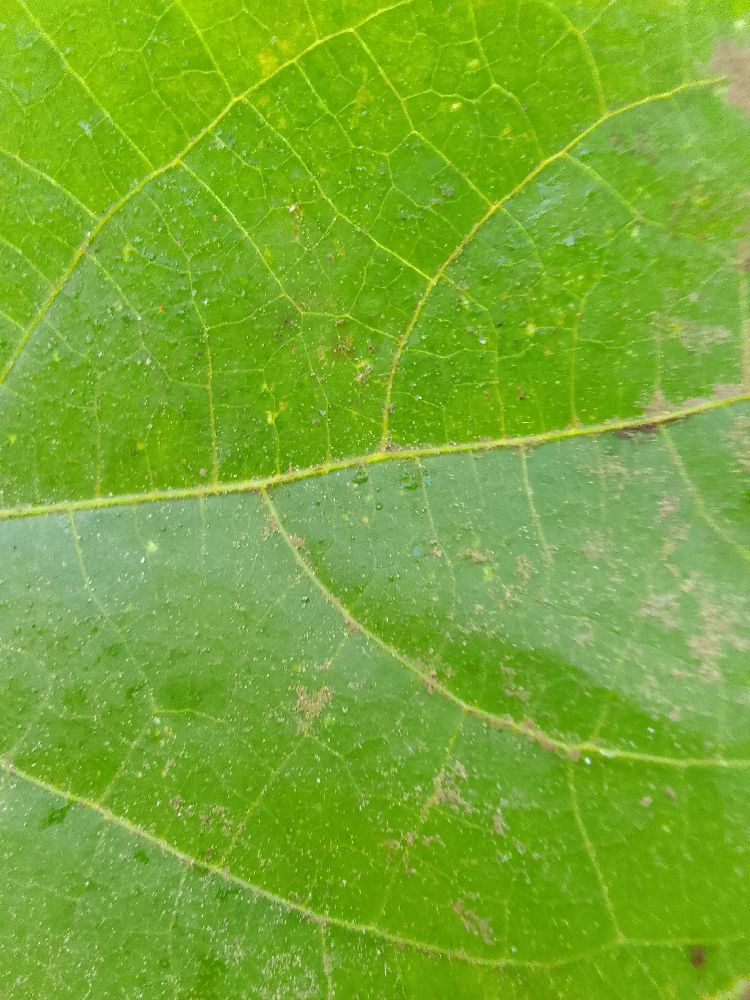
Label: healthy